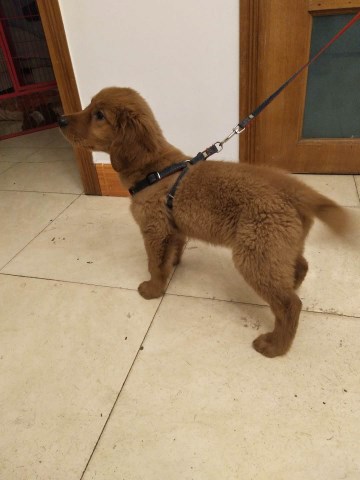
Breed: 5355-n000126-golden_retriever